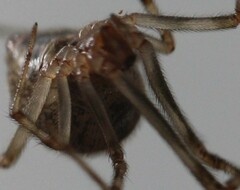
Species: Parasteatoda_tepidariorum